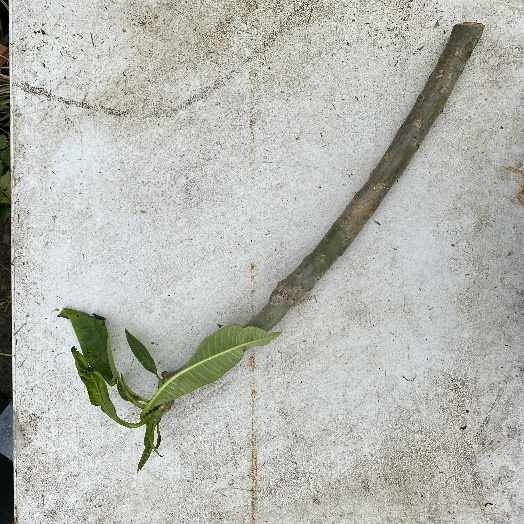
Label: Vegetation